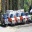
Label: ambulance